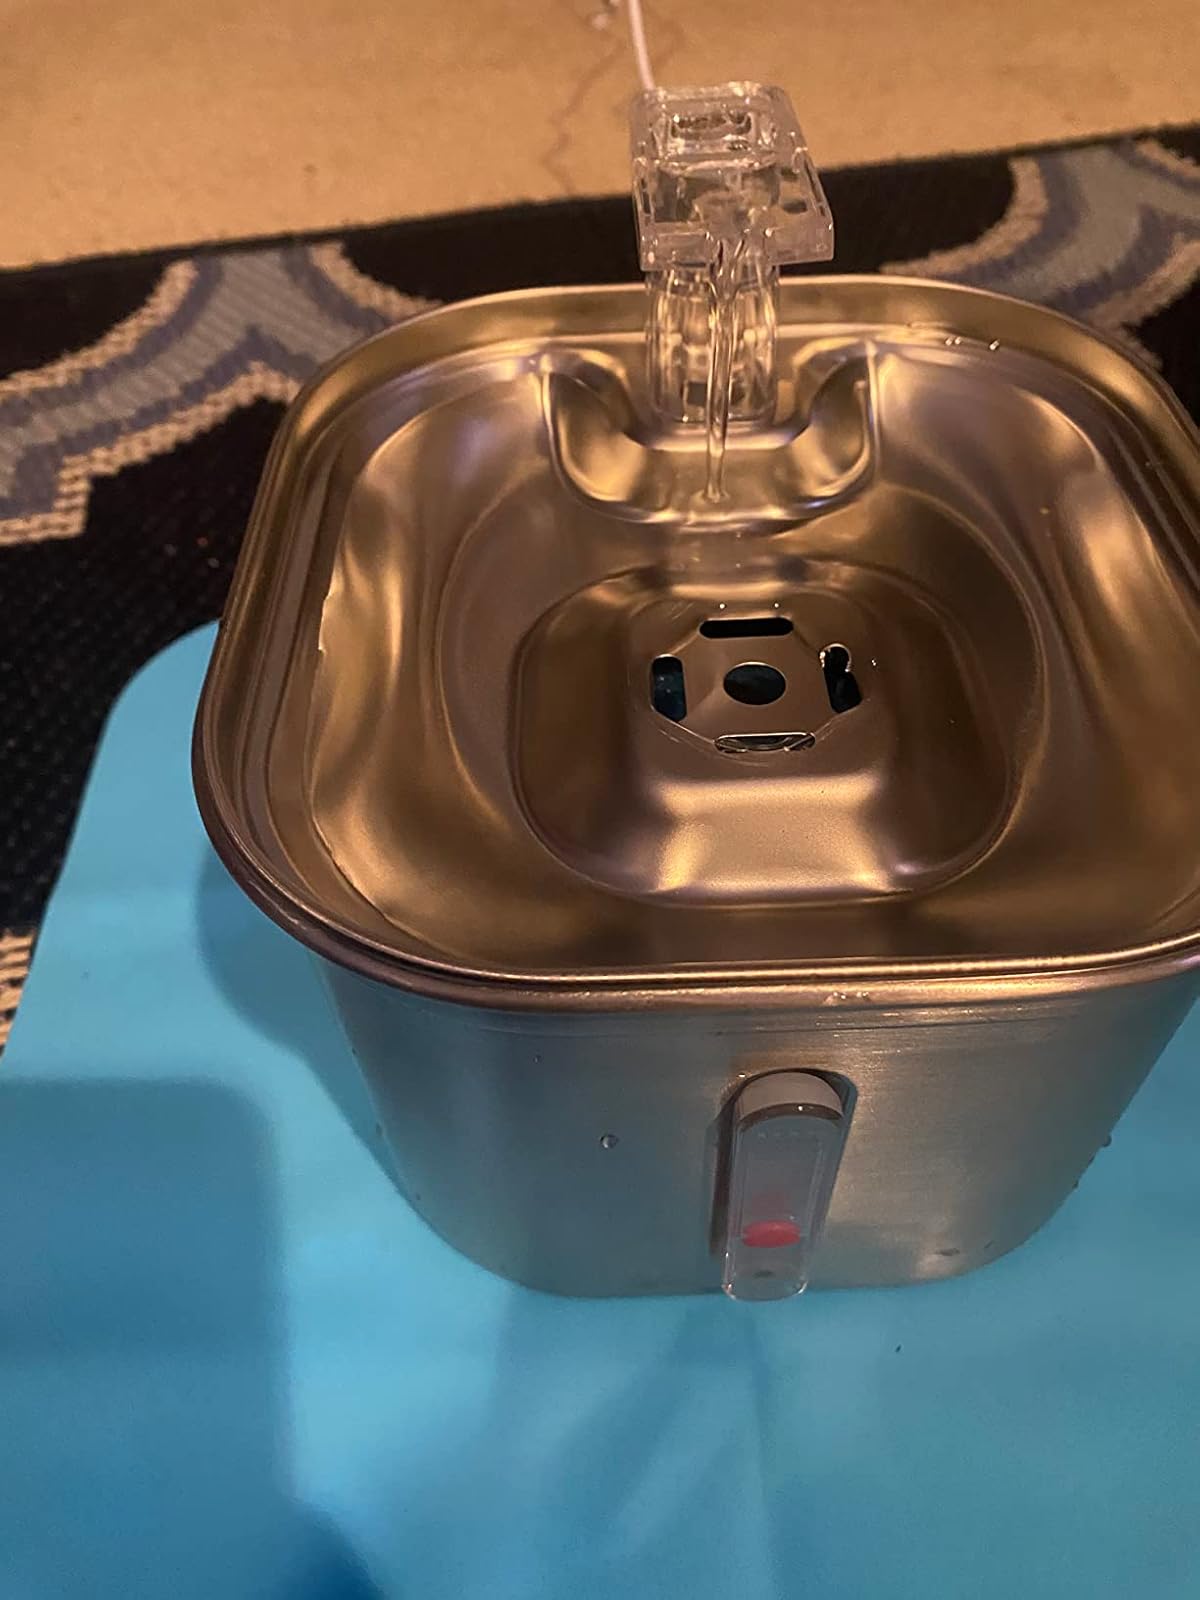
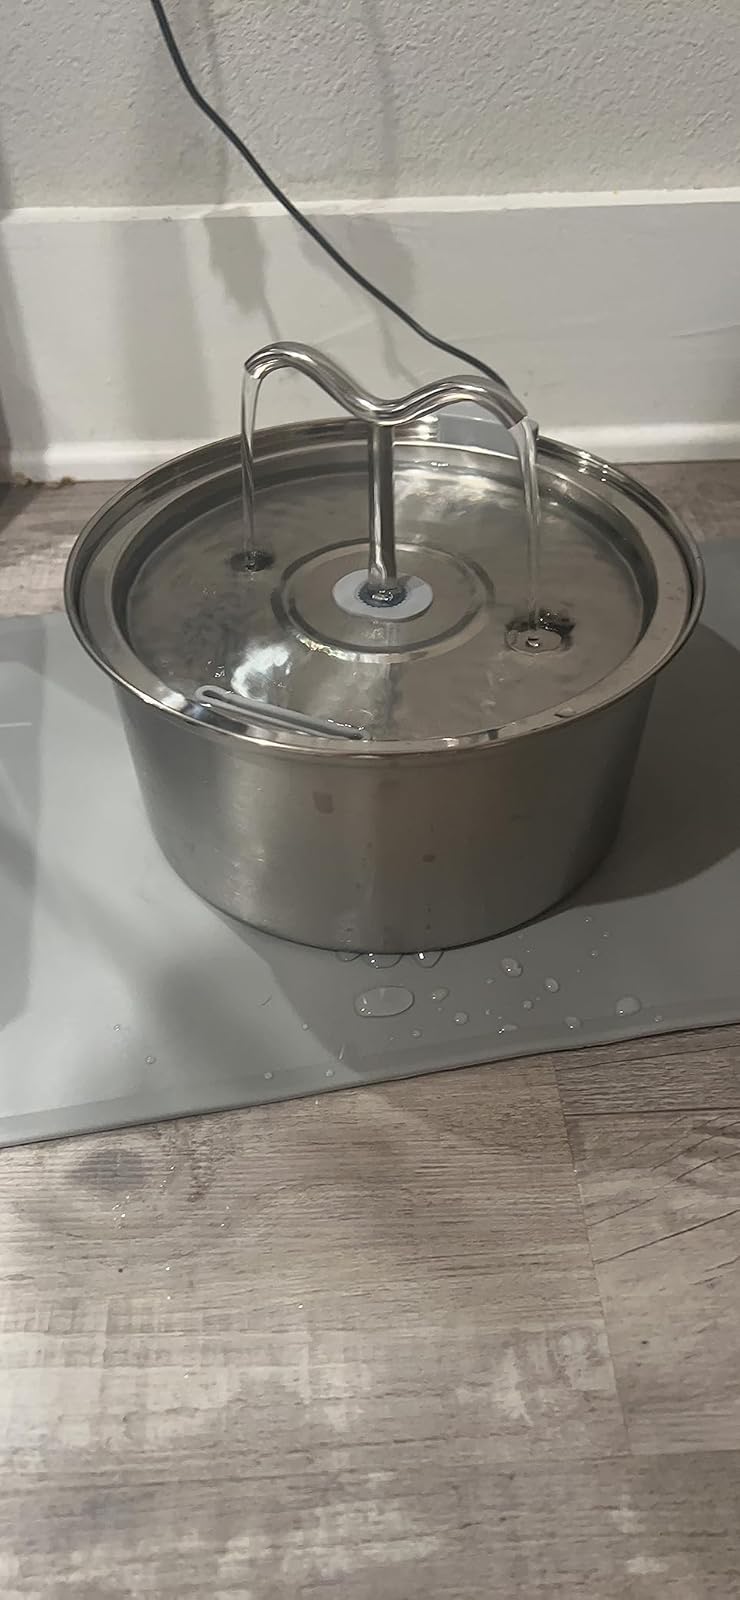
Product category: items_bowl
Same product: no